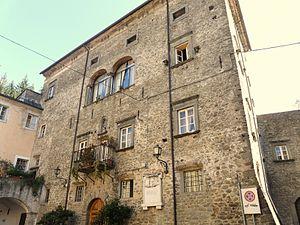
Licciana Nardi est une commune de la province de Massa-Carrara dans la région Toscane en Italie.